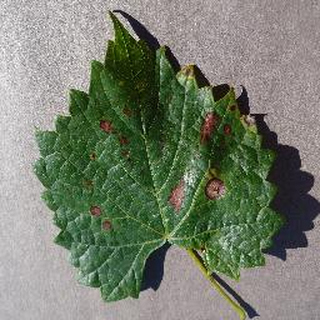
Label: grape_esca_black_measles